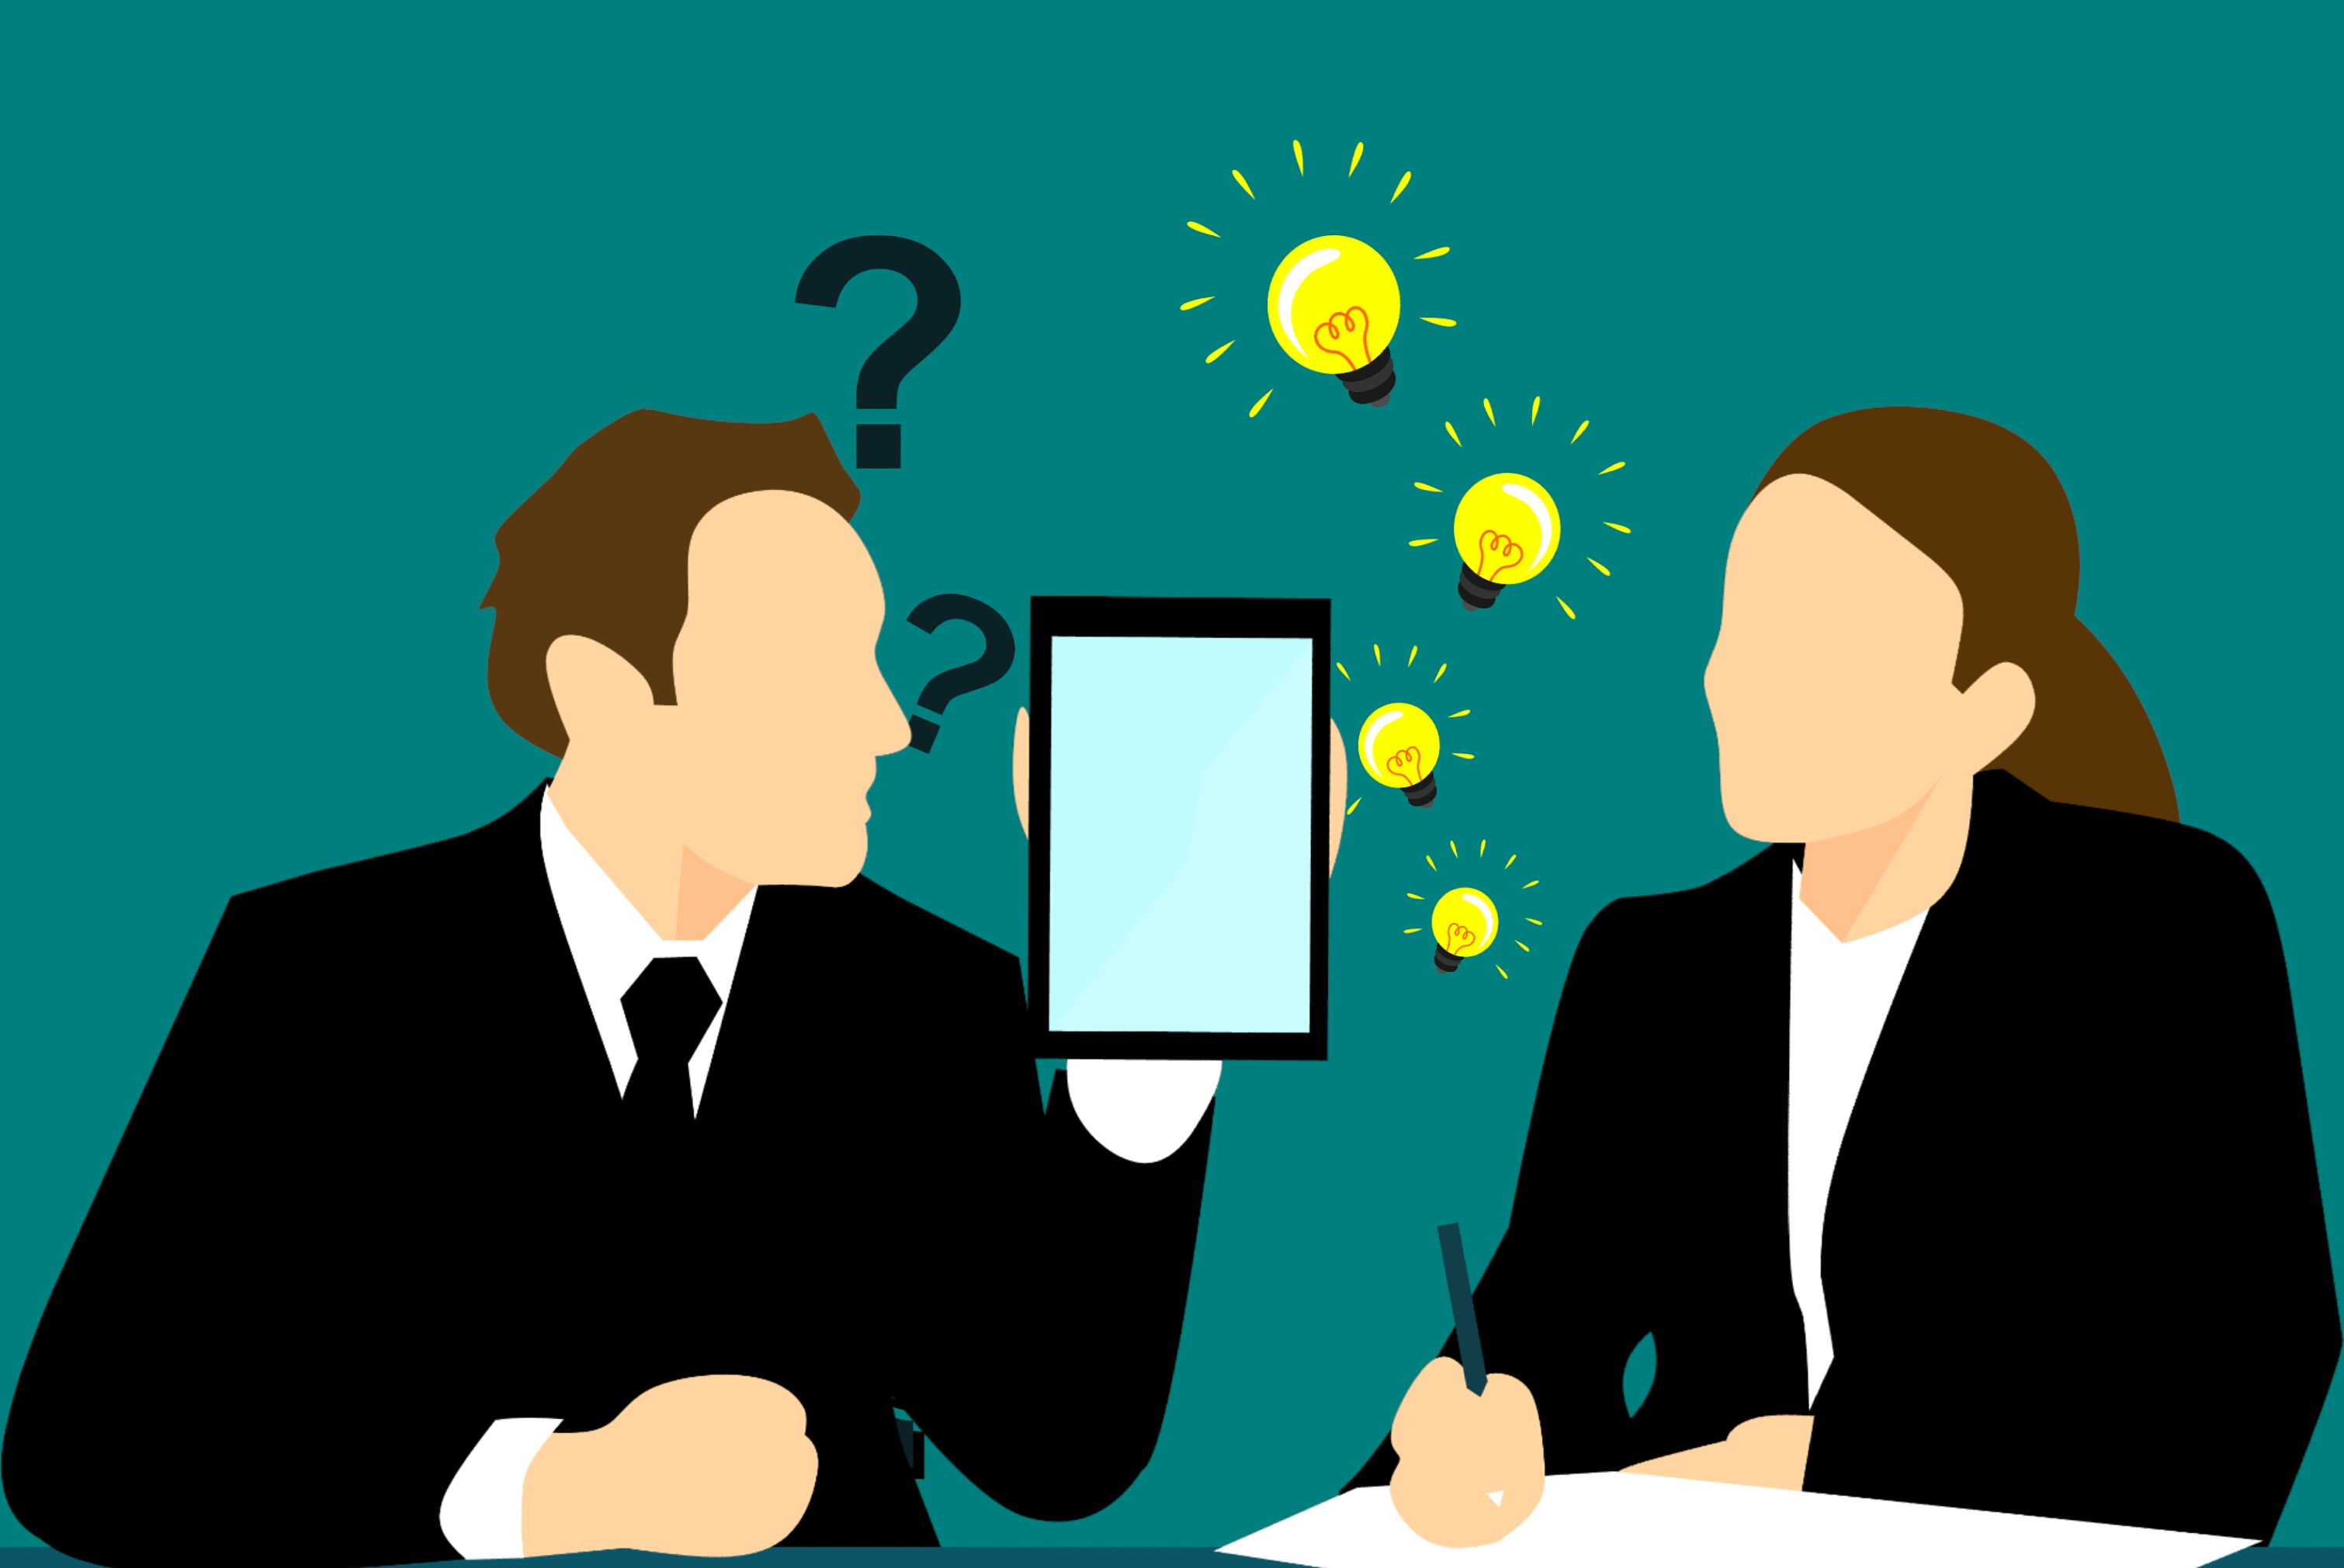
brainstorm, business, businessman, businesswoman, formal, communication, cooperation, corporate, creative, discussion, ideas, questions, product, meeting, unpacking, office, planning, professional, project, strategy, table, team, work, technology, workplace, green, human behavior, conversation, job, illustration, computer wallpaper